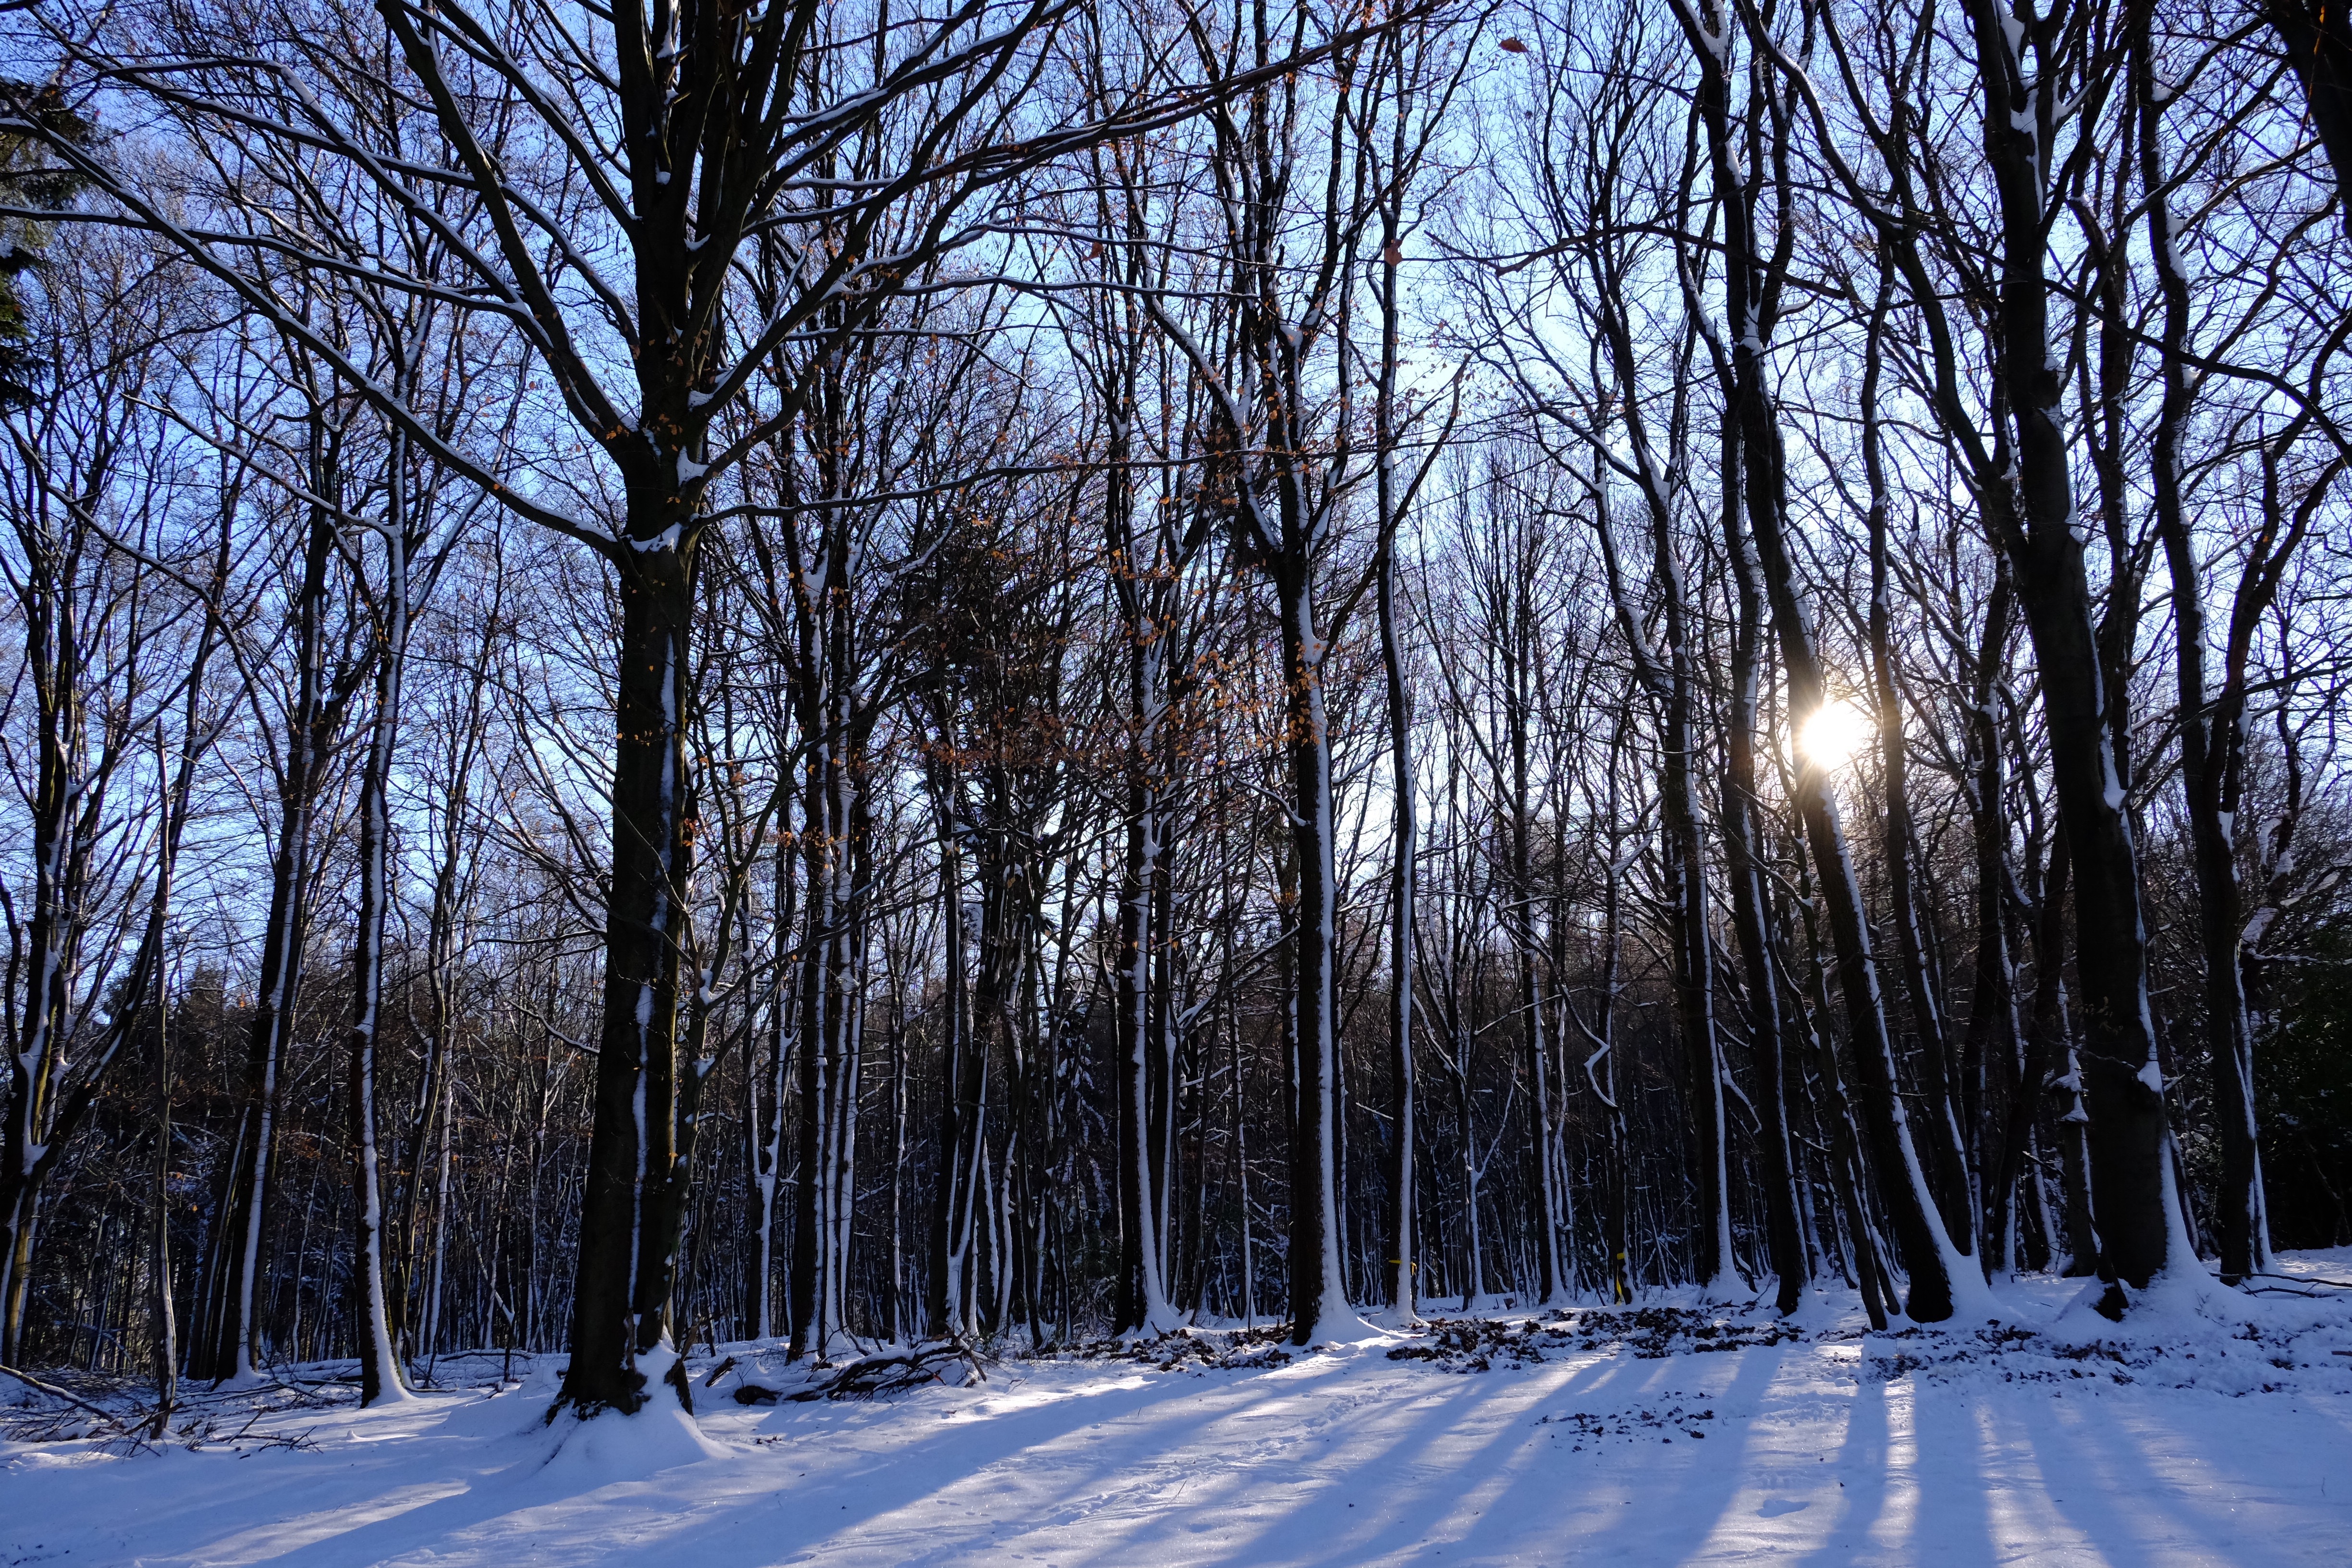
tree, nature, forest, branch, snow, winter, plant, wood, sun, sunlight, frost, ice, autumn, weather, season, winter landscape, trees, woodland, habitat, freezing, natural environment, atmospheric phenomenon, woody plant